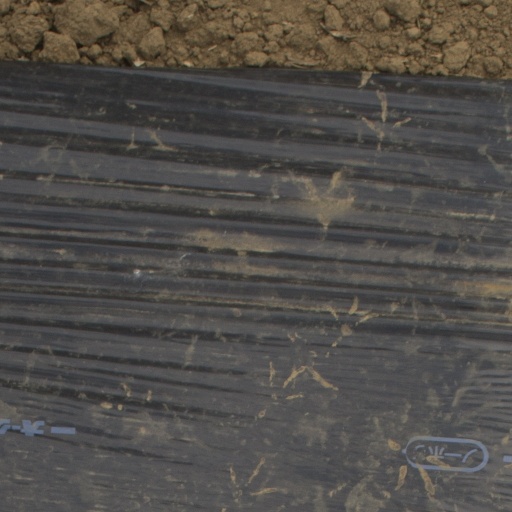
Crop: Jerusalem artichoke